Overtaking

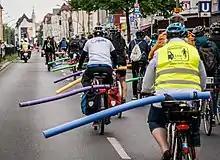
Bicyclists demonstrating a safe overtaking distance with pool noodles

The no-overtaking-sign looks a lot the same in most European countries, but its legal description differs between countries. Depending on the text of law, in some countries in Europe the no-overtaking-sign bans overtaking only for vehicles that have three or more wheels, effectively granting motorcycle drivers the freedom to overtake cars even past the no-overtaking-sign, where the same sign rules out overtaking for all types of vehicles in neighboring countries. In other jurisdictions, like the Netherlands, overtaking vehicles that have only 2 wheels is not forbidden, despite the no-overtaking sign. The law text 'overtaking vehicles on more than two wheels' allows for overtaking bicycles, of which there are many on Dutch roads.